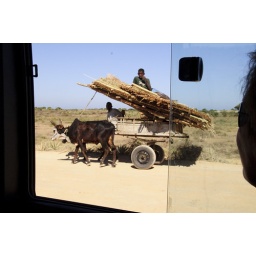
Taking pre-fab house panels to market in Toliara. These are made out-of-town near the reed fields.